Question: Please indicate a possible affordance area of the bed that can be used for lying down
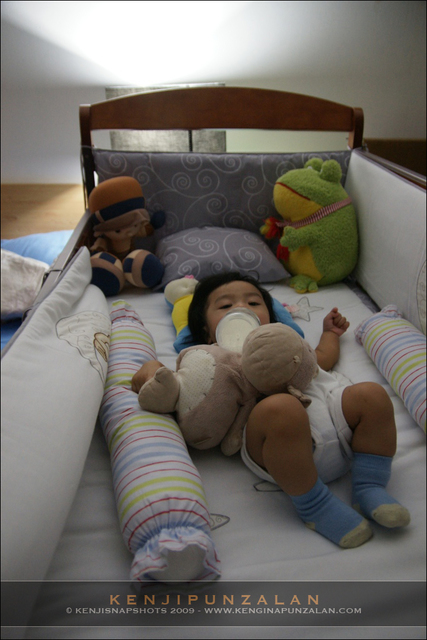
Answer: [1.004, 244.144, 424.991, 580.722]